Spotted gar

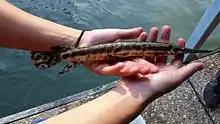
A specimen caught in Kentucky Lake by ecology students from Murray State University

The spotted gar is a voracious predator. Its sharp-toothed beak is very effective at catching fast moving prey. A diet study of the spotted gar reported the diet of a spotted gar consists of four species of fish; golden topminnow, warmouth, bluegill, and spotted sunfish, which adds to 18.1% of total food volume in the stomach, while 57.5% of the stomach content was shrimp. Other invertebrates filled the remaining 23.6% of the stomach. Gar are also known to eat insect larvae and algae.